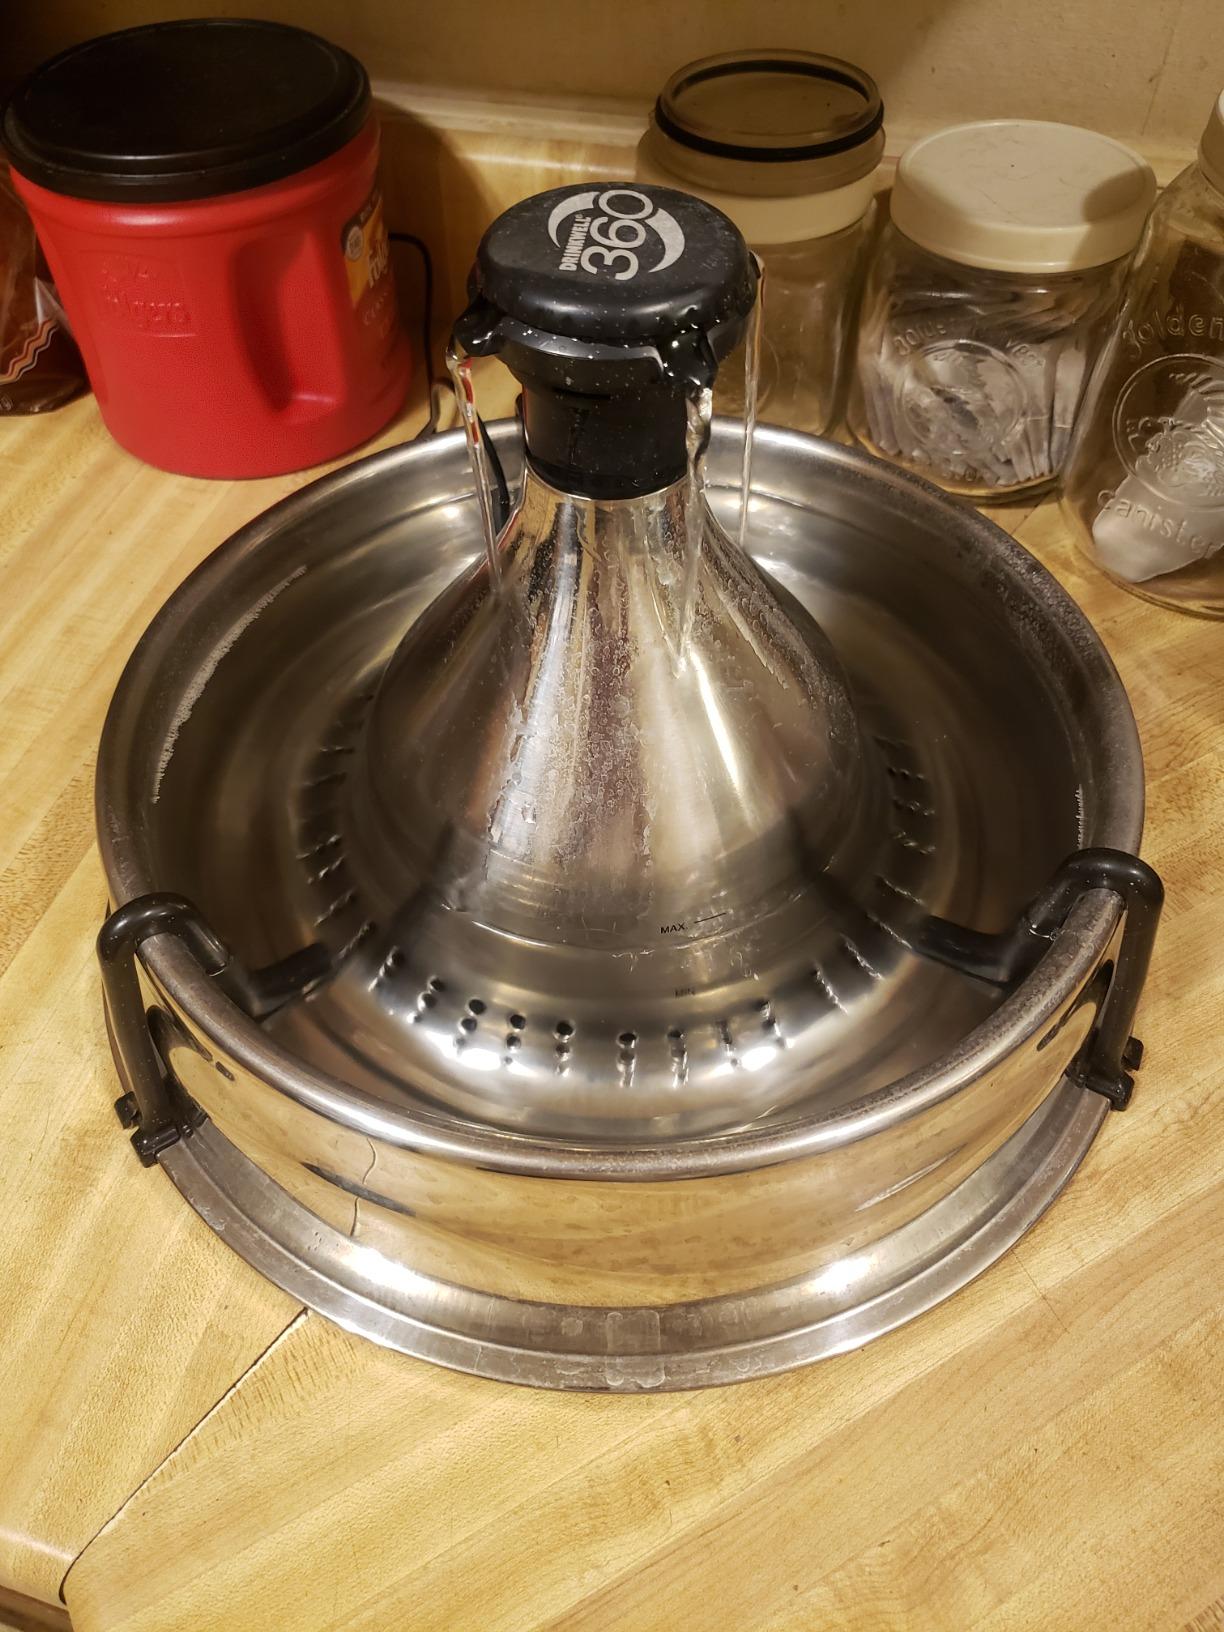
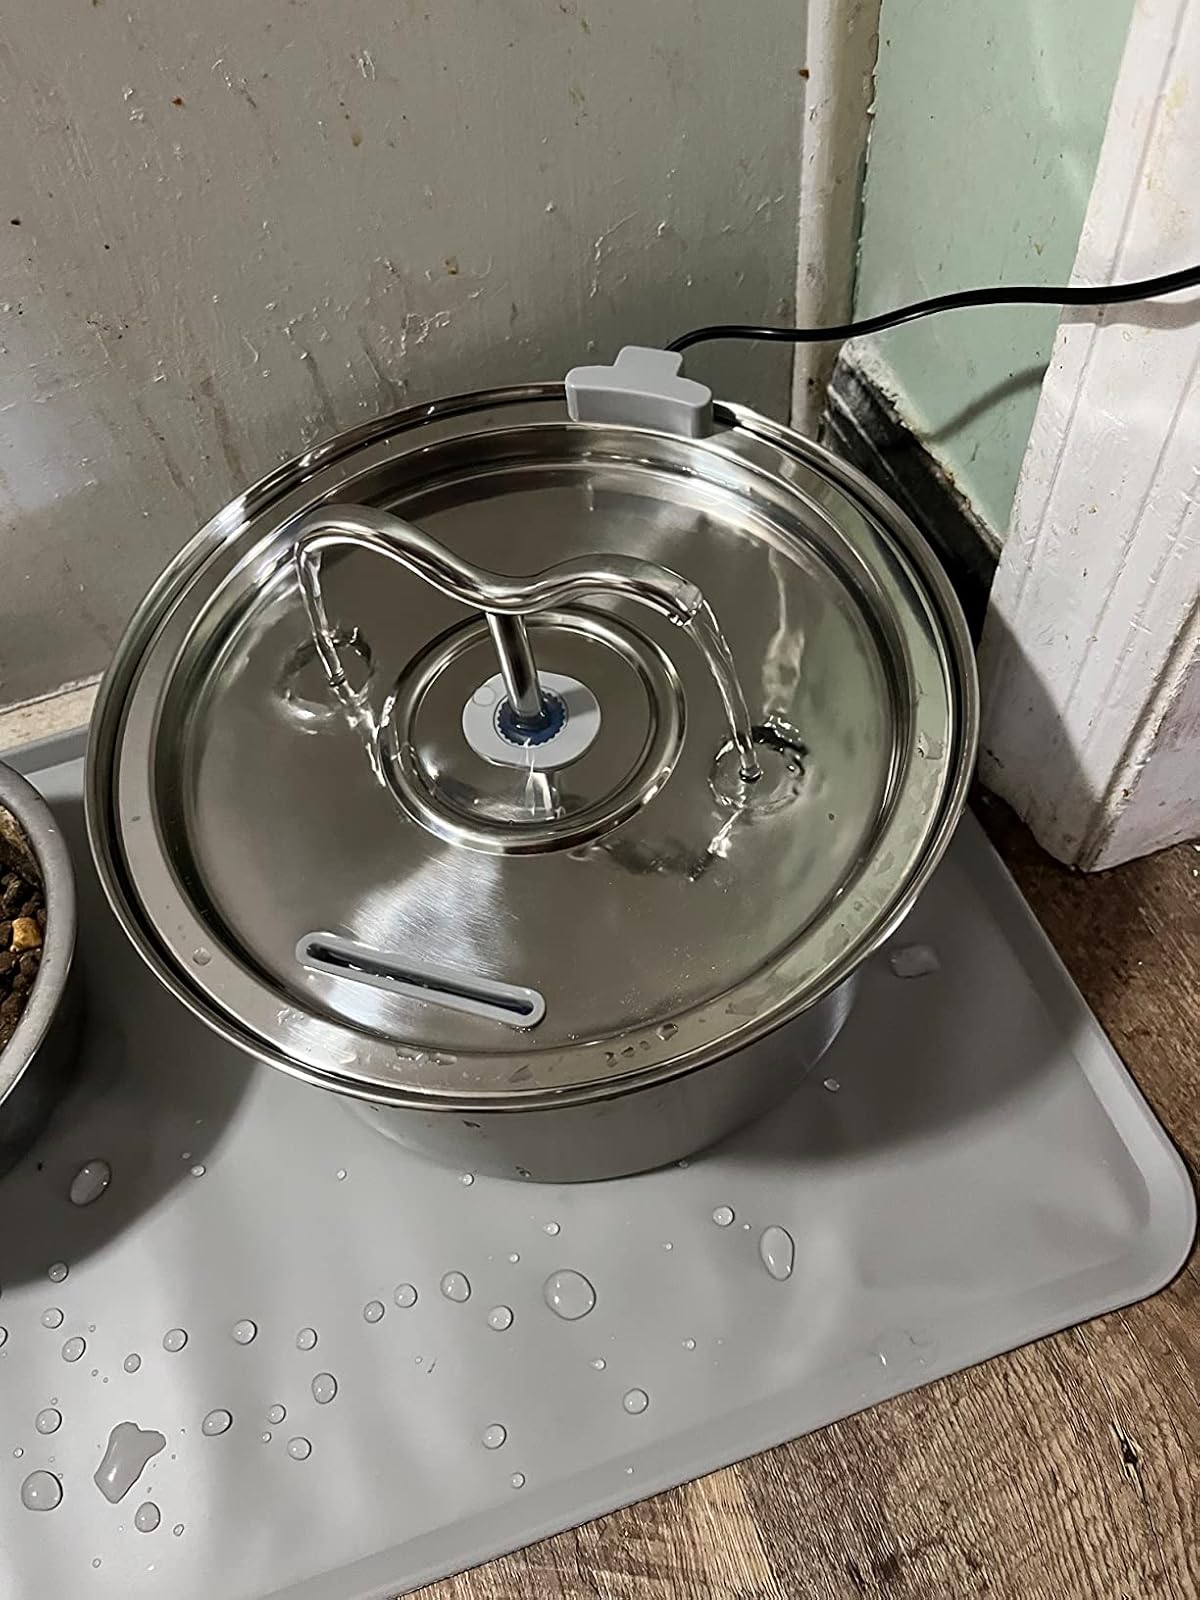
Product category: items_bowl
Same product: no